Chrysopidae

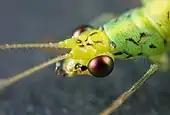
Head close-up of "Apertochrysa edwardsi" from Austins Ferry, Tasmania, Australia

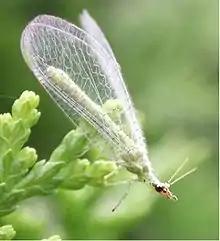
Imago perched on greenery

Green lacewings are delicate insects with a wingspan of 6 to over 65 mm, though the largest forms are tropical. They are characterized by a wide costal field in their wing venation, which includes the cross-veins. The bodies are usually bright green to greenish-brown, and the compound eyes are conspicuously golden in many species. The wings are usually translucent with a slight iridescence; some have green wing veins or a cloudy brownish wing pattern. The vernacular name "stinkflies", used chiefly for "Chrysopa" species but also for others (e.g. "Cunctochrysa") refers to their ability to release a vile smell from paired prothoracic glands when handled.